Battle of Brunanburh

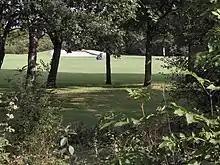
The Brackenwood golf course at Bebington, Wirral

The location of the battlefield is unknown and has been the subject of lively debate among historians since at least the 17th century. Over forty locations have been proposed, from the southwest of England to Scotland, although most historians agree that a location in Northern England is the most plausible.